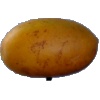
Label: Cucumber Ripe 2